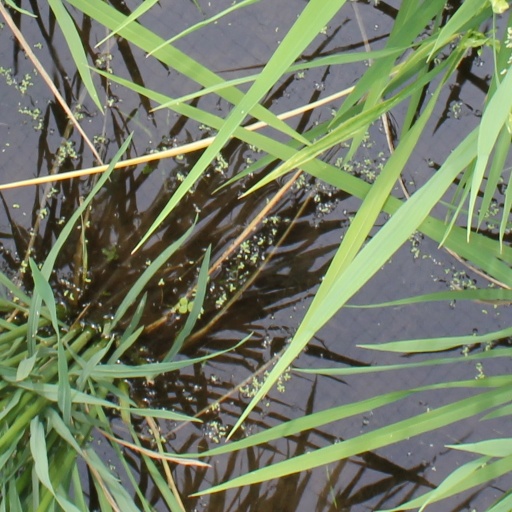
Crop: rice